François Thurot

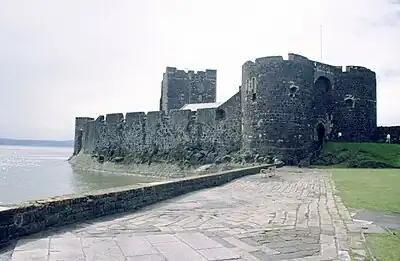
The eastern side of Carrickfergus Castle

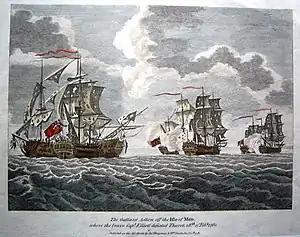
The action took place off Bishops Court between Captain Elliott and the French Captain Thurot

Three British ships caught up with Thurot's squadron on 28 February 1760, anchored at the entrance of Luce Bay. To avoid being trapped in the bay, Thurot's squadron set sail for the south-east, towards the Isle of Man. At about sunrise the leader of the British squadron, "Æolus" caught up with the "Maréchal de Belle-Isle" and battle began (within sight of the Mull of Galloway and Jurby Head on Man). After the first broadsides, Thurot tried to grapple "Æolus" so he could use his troops to board, but all he achieved was the loss of his bowsprit, and of many men on deck from British small-arms fire. Next "Æolus" fired a second broadside, and neatly fell back so that the other two Royal Navy vessels could also fire at the "Belle-Isle". Then "Æolus" resumed the fight, while "Pallas" and "Brilliant" went to deal with the remaining French vessels, one of which, "Terpsichore" attempted to escape but was easily caught by "Pallas". François was killed about the time of the second broadside, apparently by a musket-ball, and after a boarding party eventually got aboard, his crew surrendered. News reports claimed that aboard the "Belle-Isle" was found a young woman from Paddington, whom Thurot had met in London a few years previously, and had accompanied him on all his subsequent adventures—presumably the origin of the story of Miss Smith. Some 160 men had been killed aboard "Belle-Isle" alone, compared to four killed and eleven wounded aboard "Æolus". At some point, Thurot's corpse was thrown overboard, with many others, and it washed ashore in Monreith Bay.